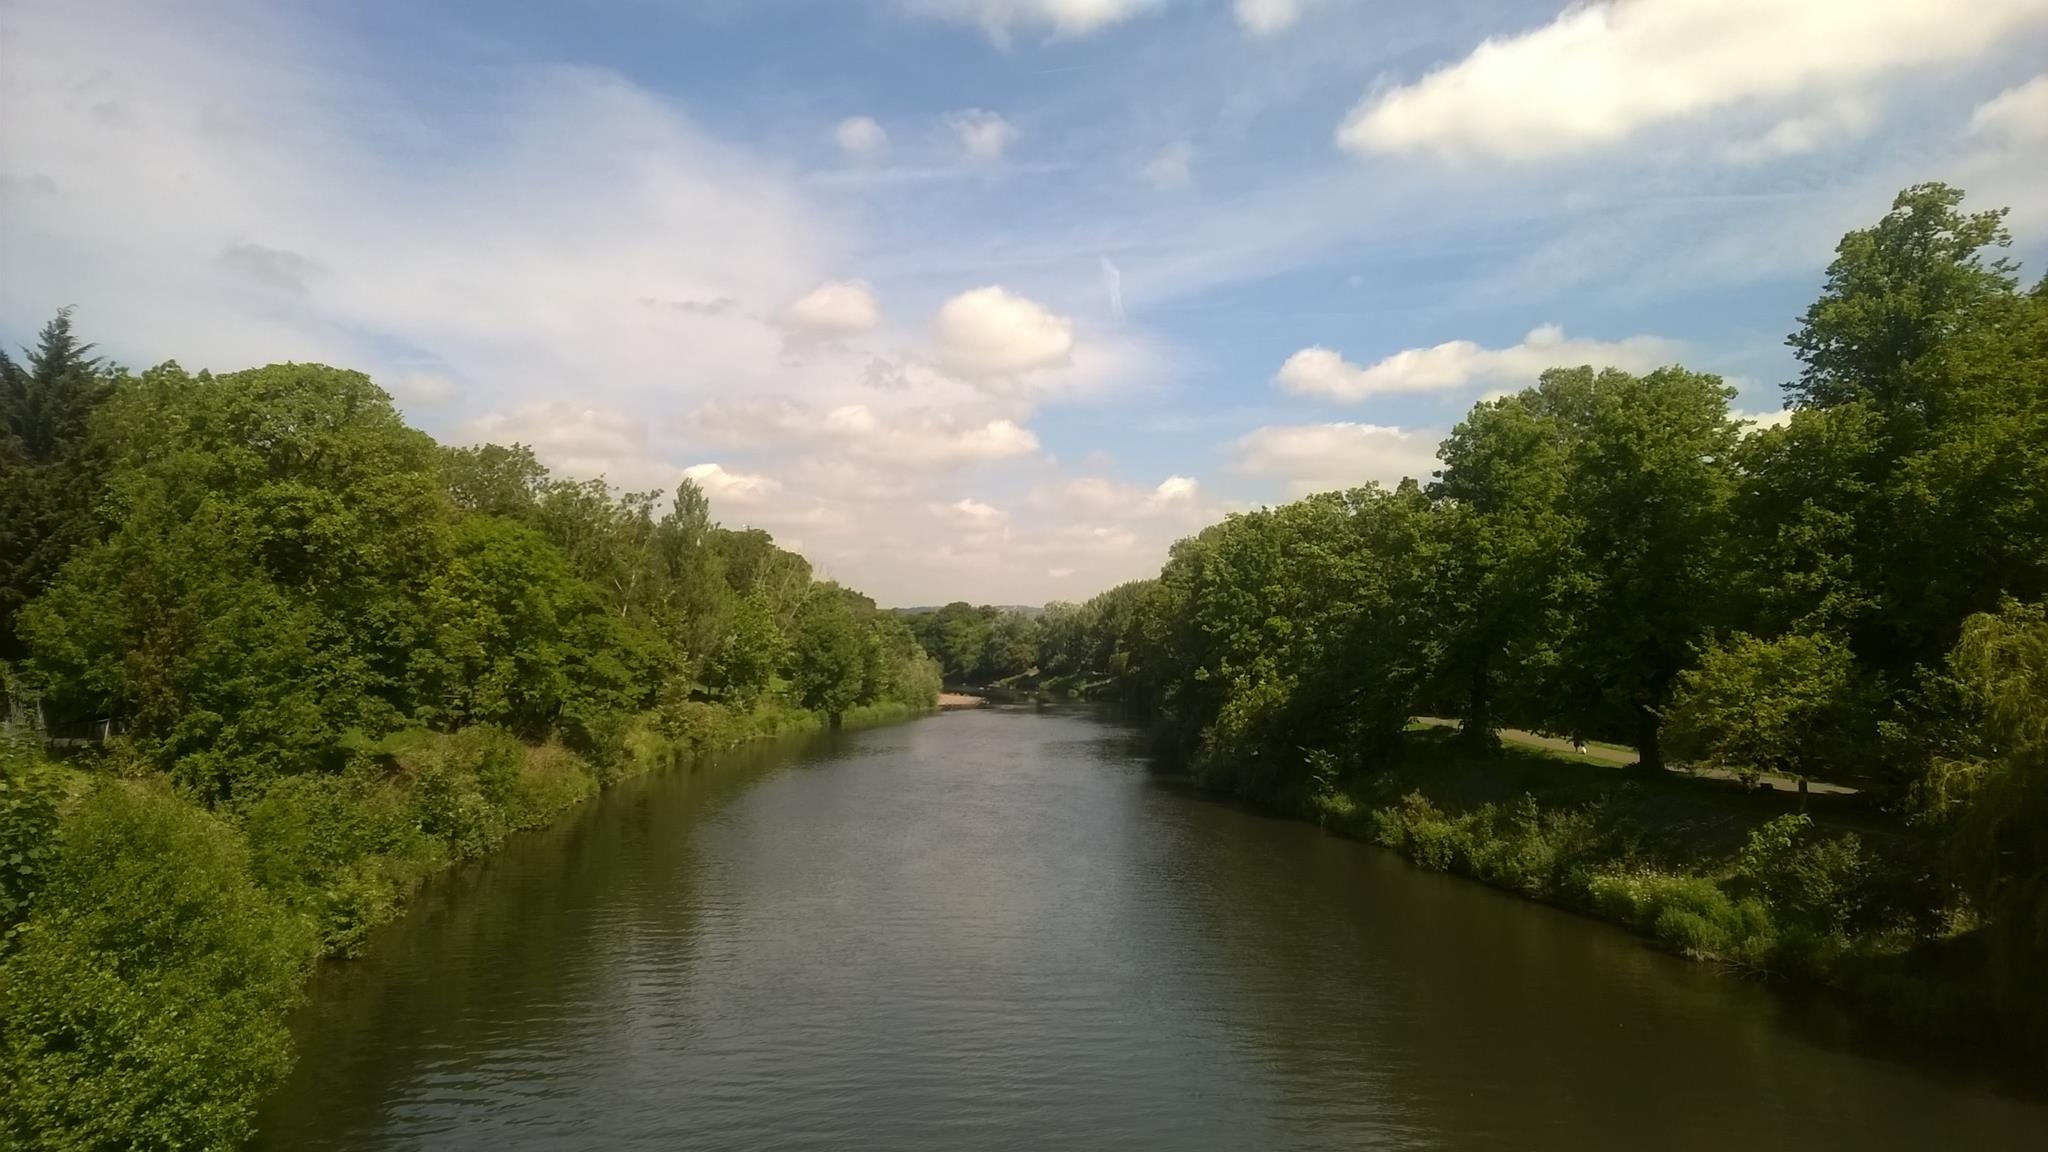
landscape, tree, water, lake, river, canal, reflection, reservoir, waterway, body of water, uk, wales, welsh, loch, ecosystem, cardiff, landform, geographical feature